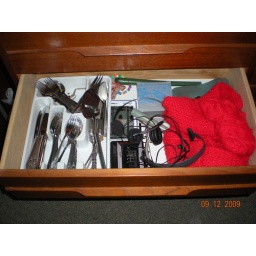
Silverware and Walkmans in Mum's drawer in their bedroom